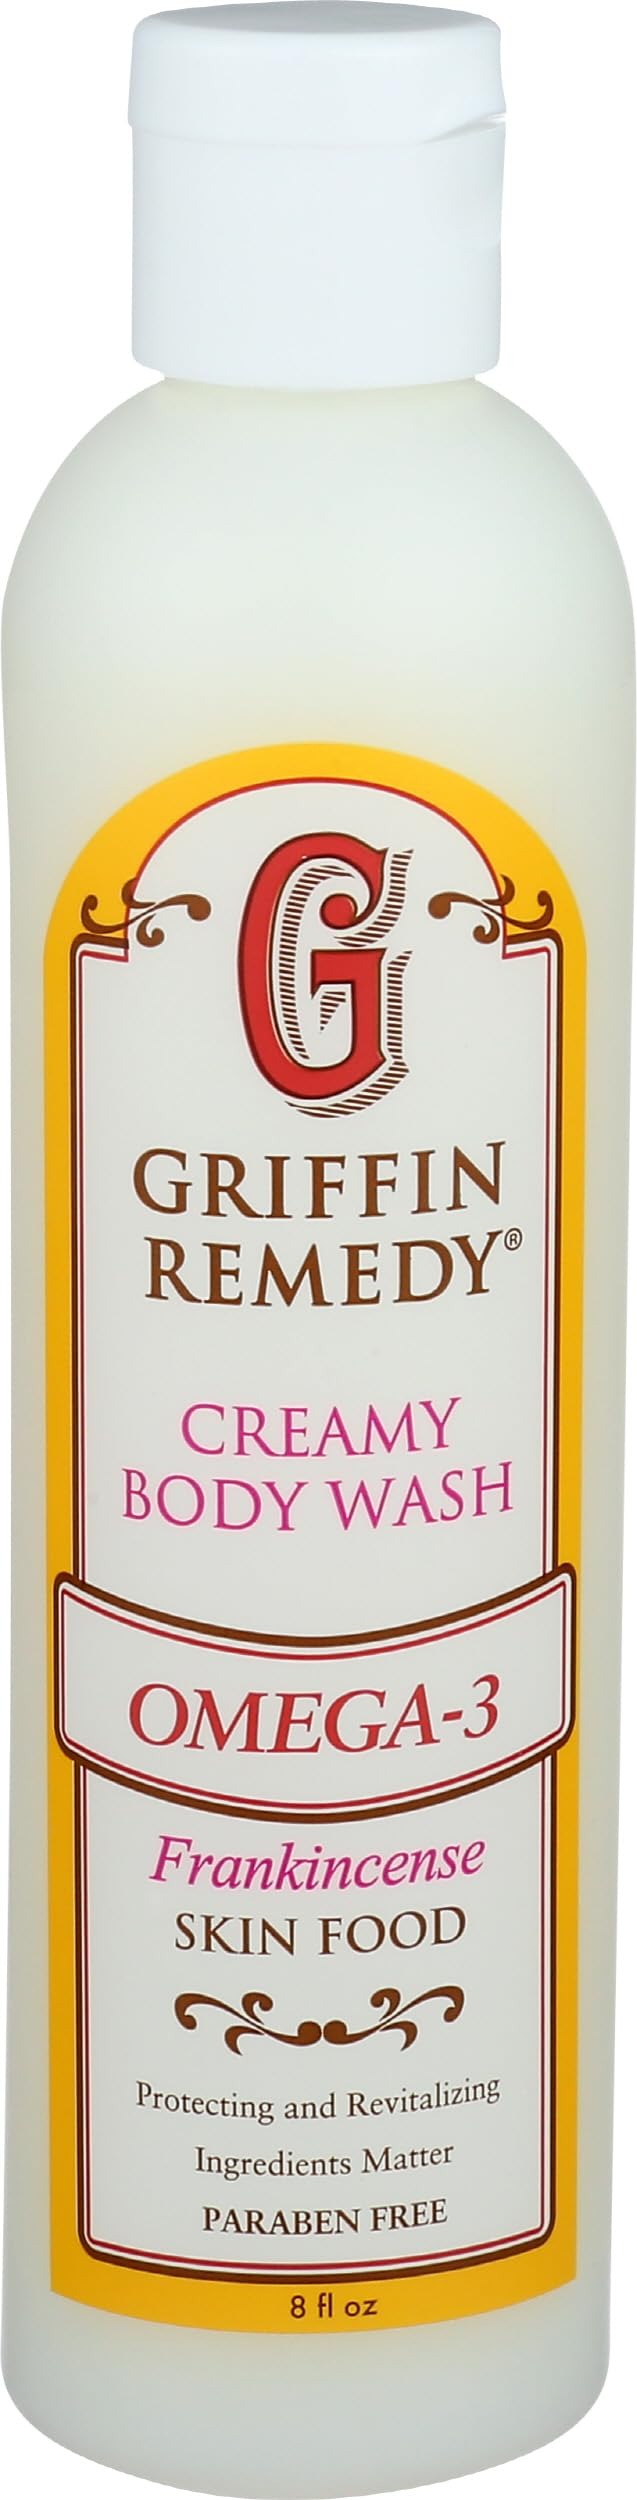
Item Name: GRIFFIN REMEDY Creamy Body Wash Omega3 Frankincense, 8 FZ
Bullet Point 1: No animal testing for beauty products
Bullet Point 2: 3rd-party certification required for organic claims on body care products
Product Description: Omega 3 Frankincense Body Wash
Value: 8.0
Unit: Fl Oz

Price: 16.15